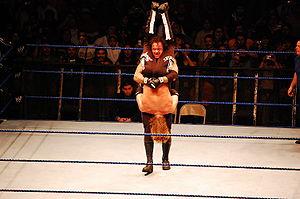
The Undertaker, de son vrai nom Mark William Calaway, est un ancien catcheur américain. Il a été connu pour son travail à la World Wrestling Entertainment en tant que catcheur. Calaway est considéré comme l'un des plus grands catcheurs de l'histoire, son look et son personnage sont devenus un symbole dans l'histoire du catch. Le Pro Wrestling Illustrated l'a nommé second dans son PWI 500 en 2002. Il a reçu le PWI Feud of the Year Award en 1991 à la suite de sa rivalité contre l'Ultimate Warrior, quatre fois le PWI Match of the Year Award en 1998 à la suite de son match face à Mankind au King of the Ring, à ses matchs face à Shawn Michaels en 2009 et 2010 lors de WrestleMania XXV et XXVI et son match face à Triple H en 2012 lors de WrestleMania XXVIII. Le Wrestling Observer Newsletter a noté son match face à Shawn Michaels lors de Badd Blood: In Your House en 1997 comme étant un « 5 Stars match ».